Clara Westhoff

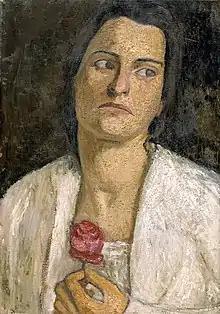
Clara Westhoff, portrait by Paula Modersohn-Becker, 1905

Clara Henriette Sophie Westhoff (21 September 1878 – 9 March 1954), also known by her married name Clara Rilke or Clara Rilke-Westhoff was a pioneer German sculptor and artist.